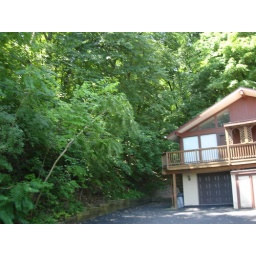
Other units in the house (There are two small one person units, and ours)